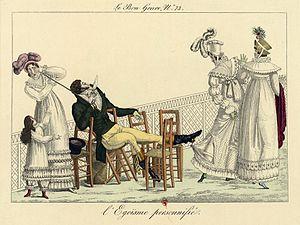
L’égoïsme est un tempérament qui consiste, dans une définition populaire, à avoir tendance à privilégier son intérêt propre aux dépens de celui du reste du monde en général, ou d'autrui en particulier. Toutefois, ce terme peut revêtir une signification particulière en philosophie selon les auteurs ; certains s'en revendiquent ouvertement. Des doctrines annexes y sont fréquemment associées, péjorativement ou non, notamment le solipsisme, le nihilisme et l'individualisme anarchiste. L'égoïsme peut aussi être une doctrine antilibérale opposée à l'humanisme. L'égoïsme est durement combattu par les libéraux, les philosophes des Lumières notamment.